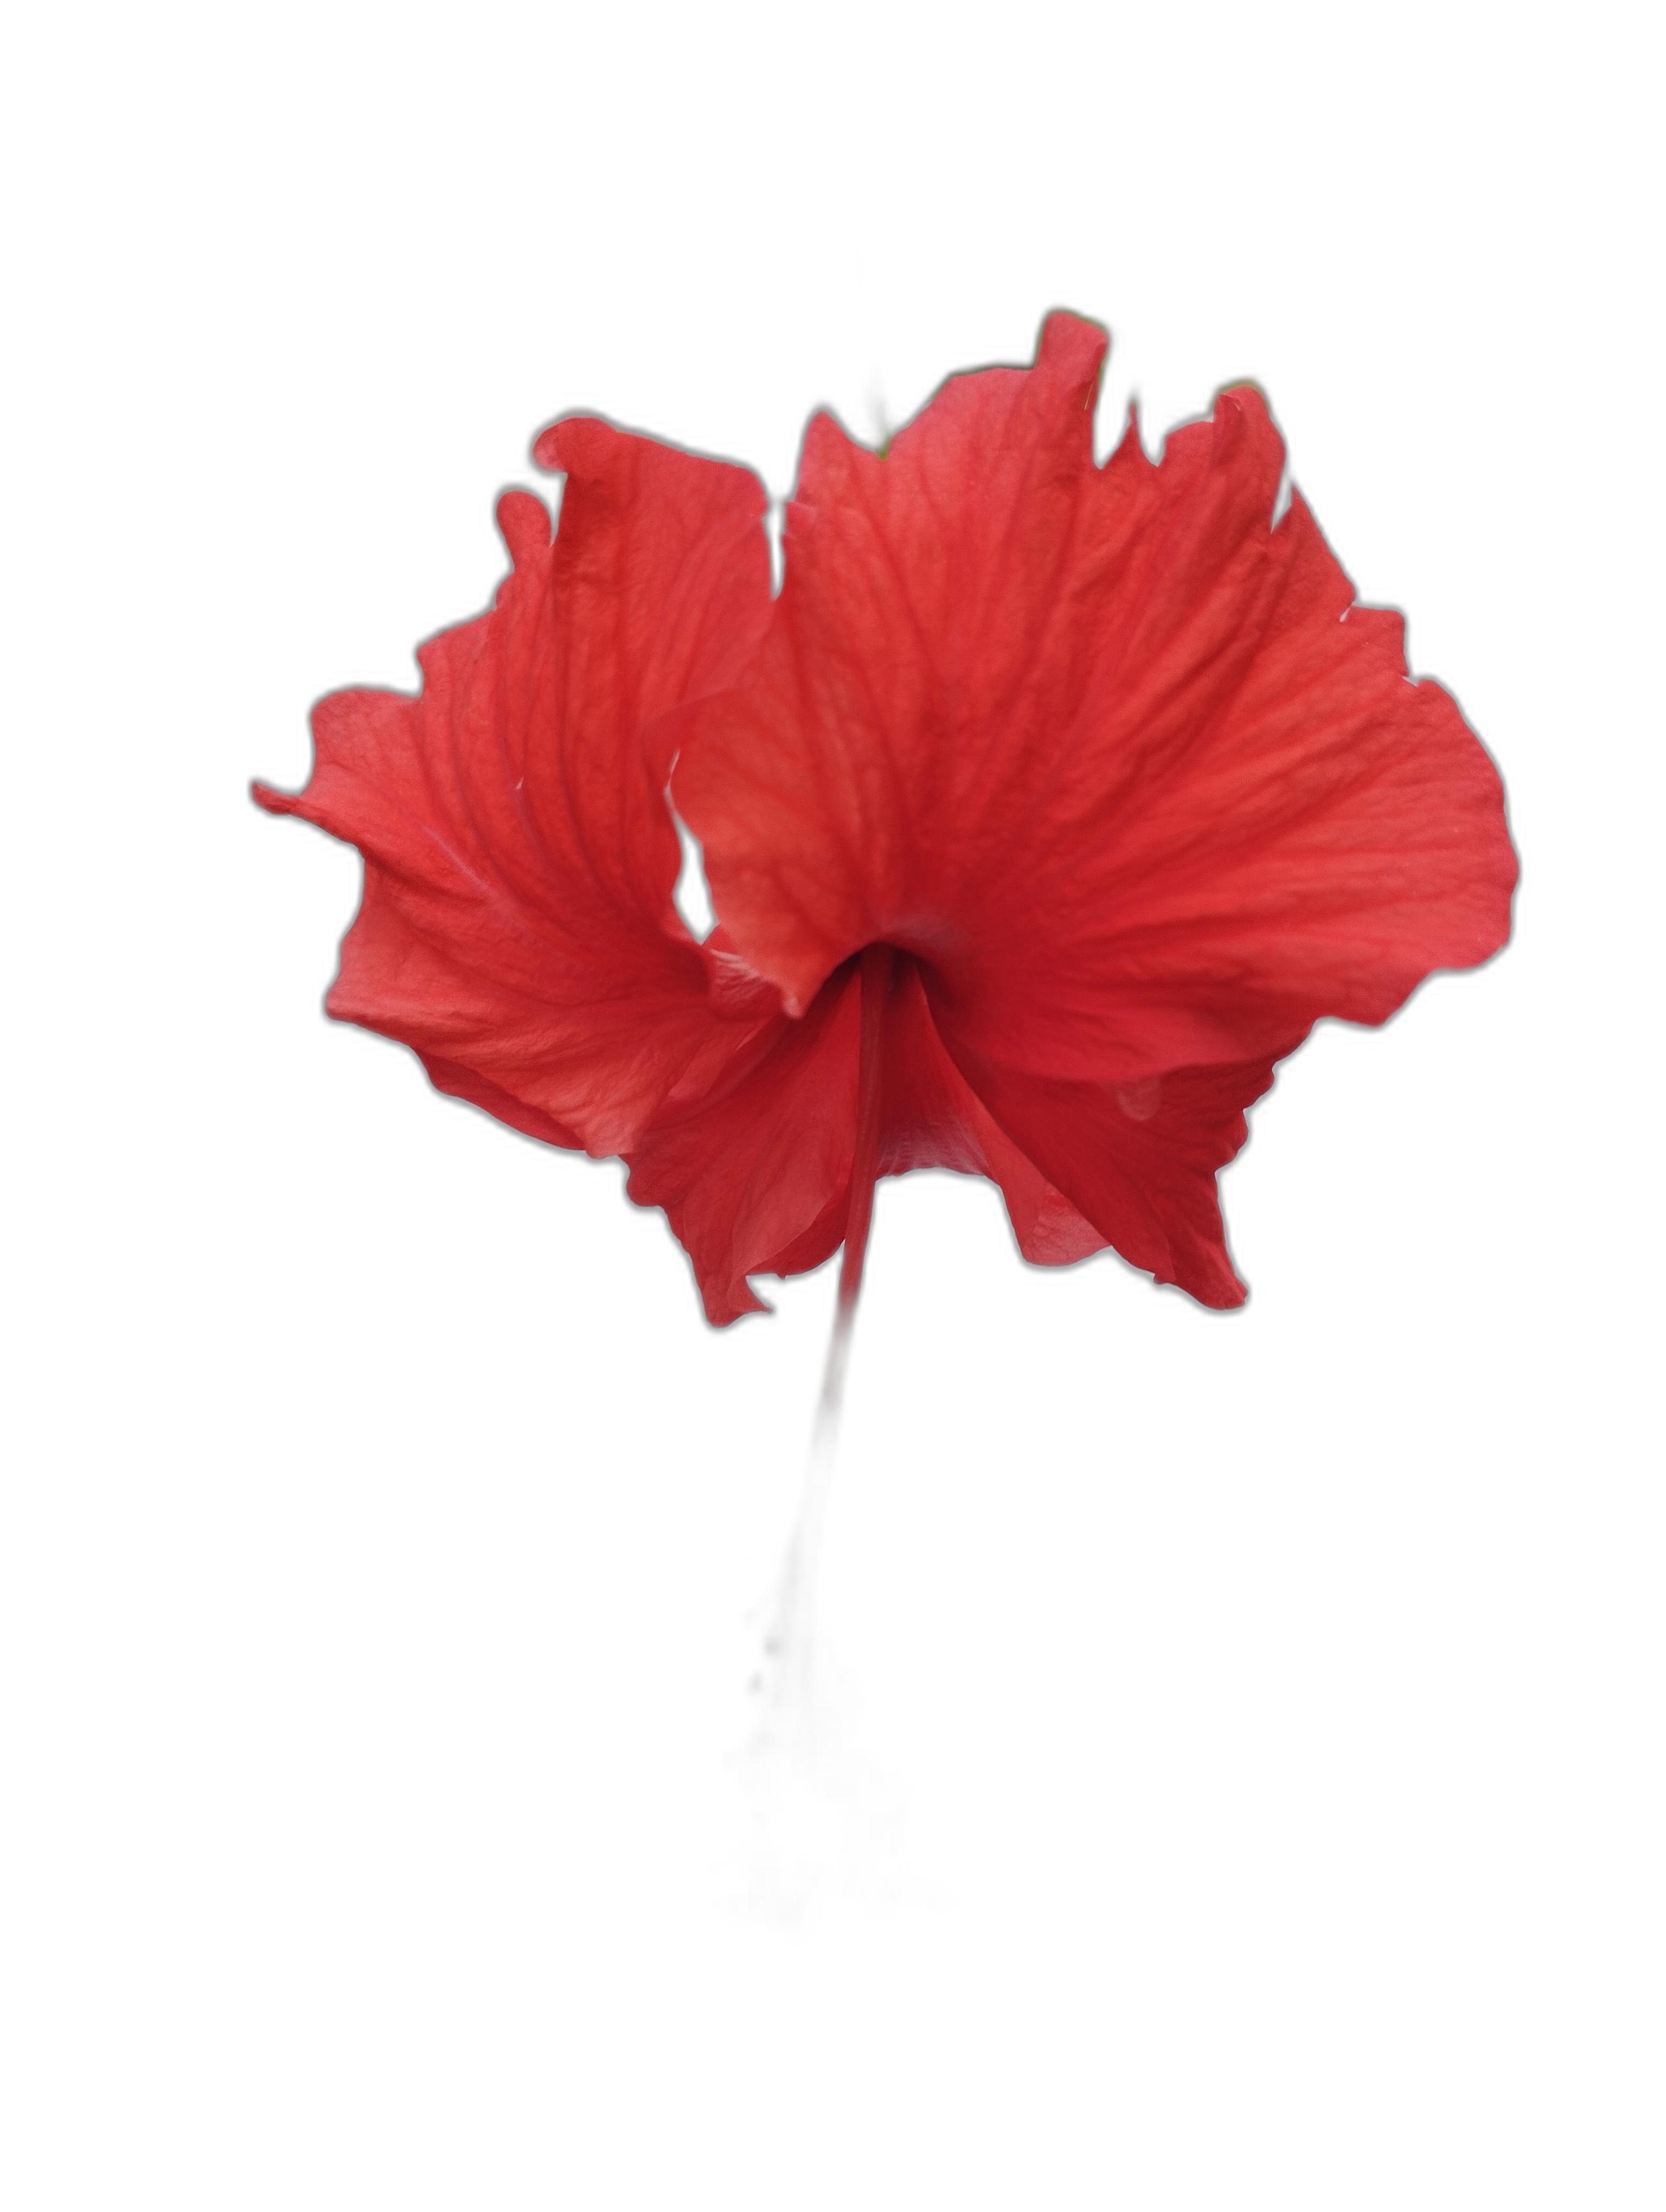
Label: Hibiscus